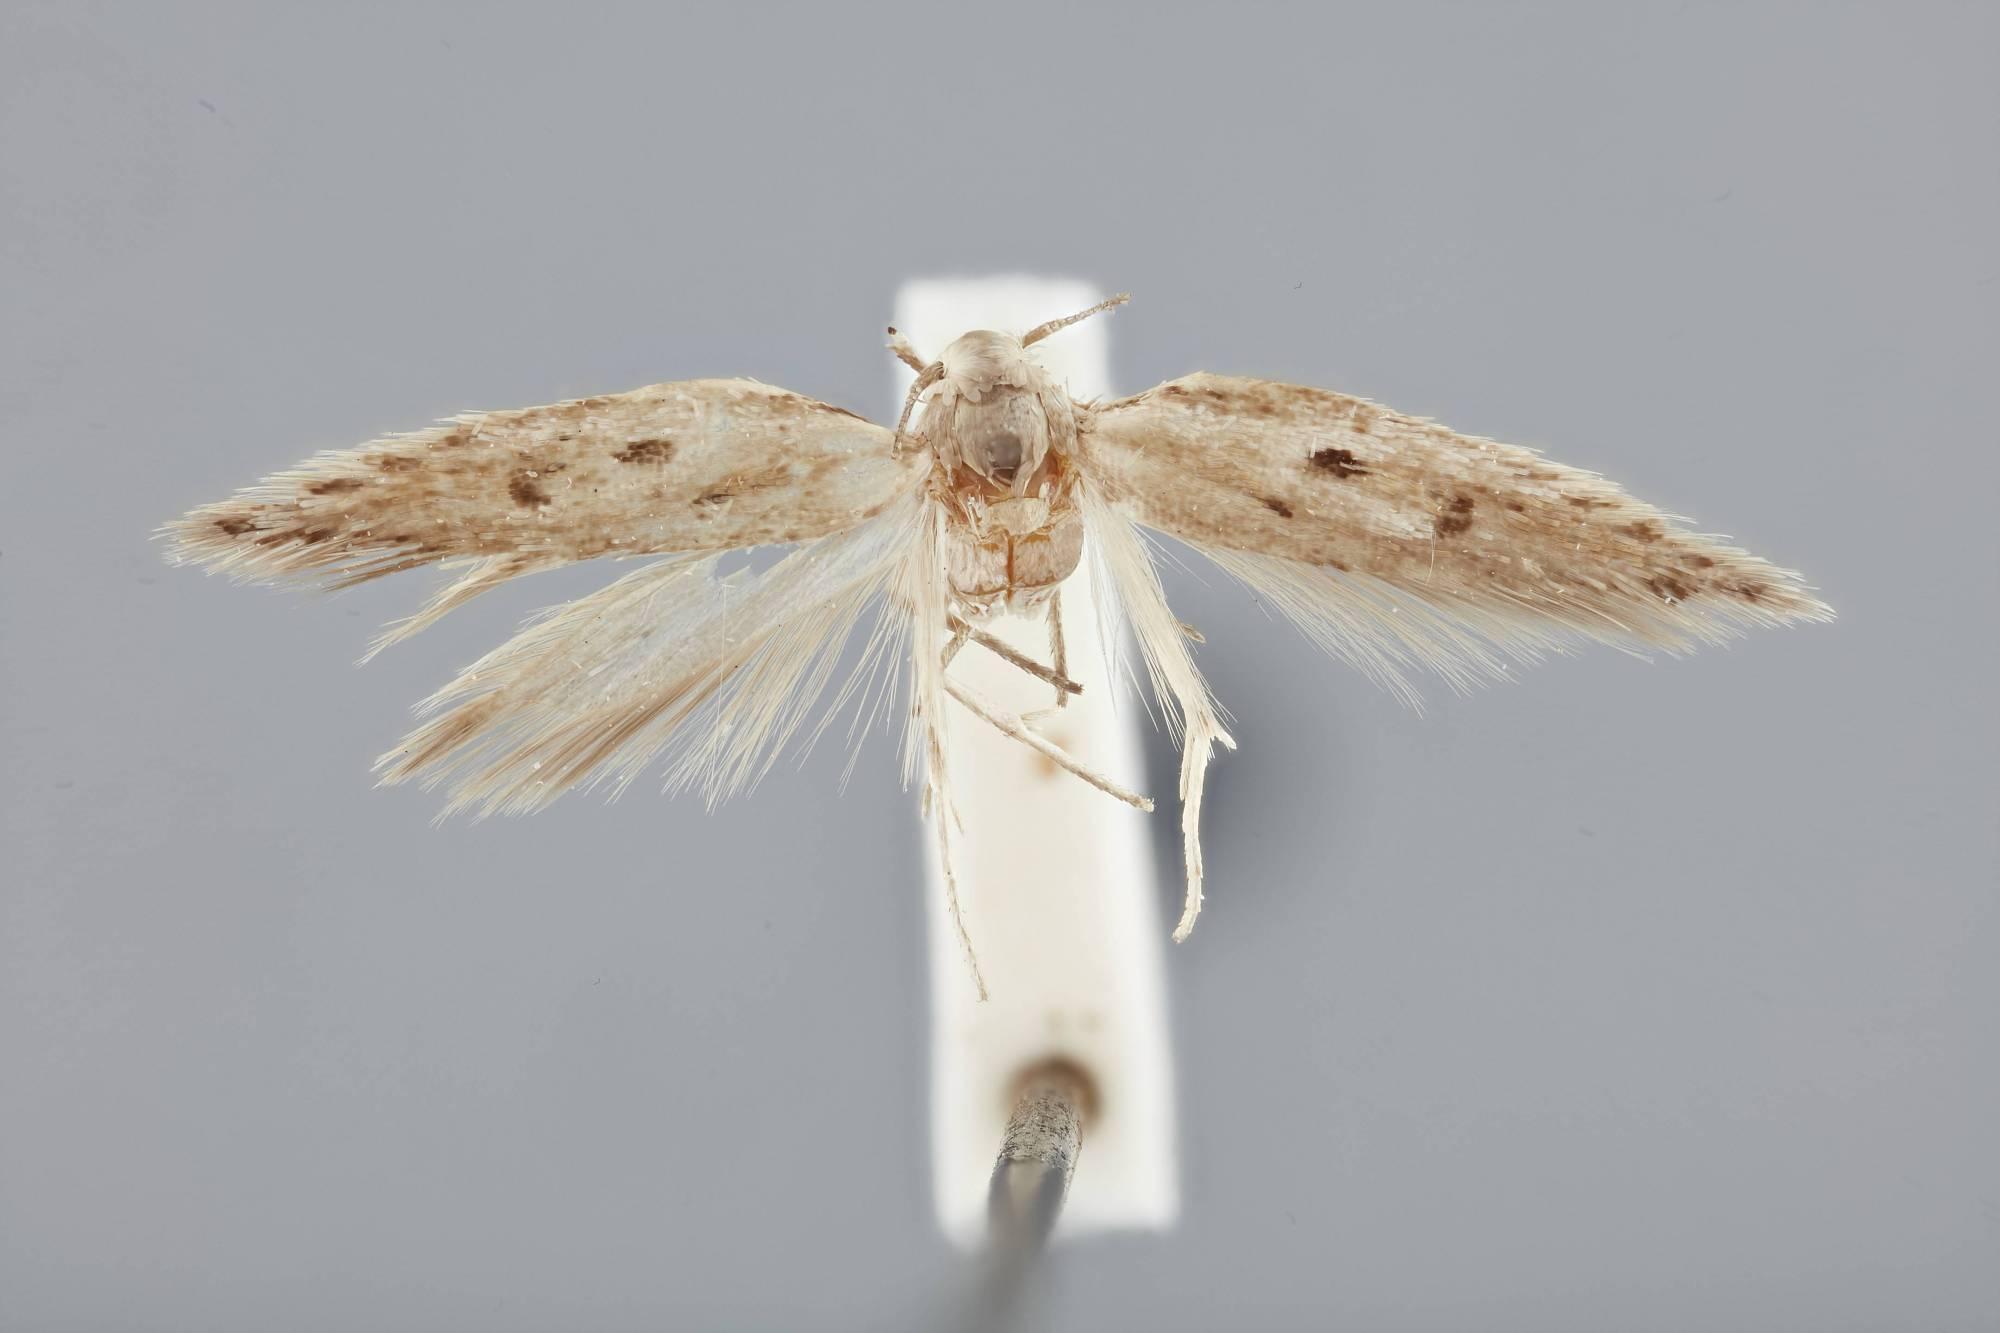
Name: Echinoglossa trinota
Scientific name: Echinoglossa trinota Clarke, 1965
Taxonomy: Animalia, Arthropoda, Insecta, Lepidoptera, Glossata, Gelechiidae, Gelechiinae
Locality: Juan Fernandez Islands, Chile
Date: [Not Stated]